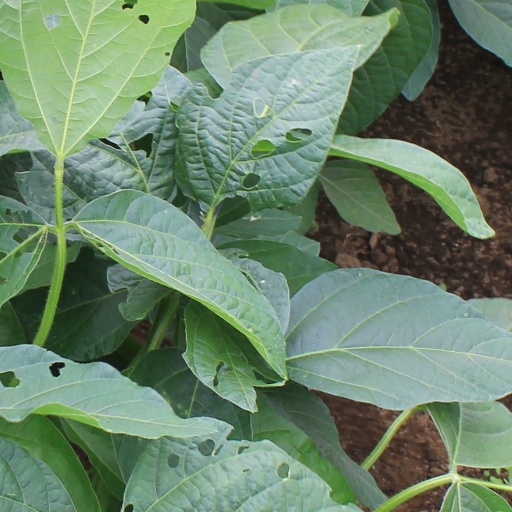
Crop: soybean